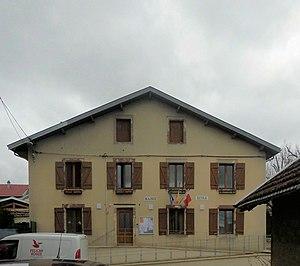
La mairie-école de Vallois
Vallois est une commune française située dans le département de Meurthe-et-Moselle, en région Grand Est.